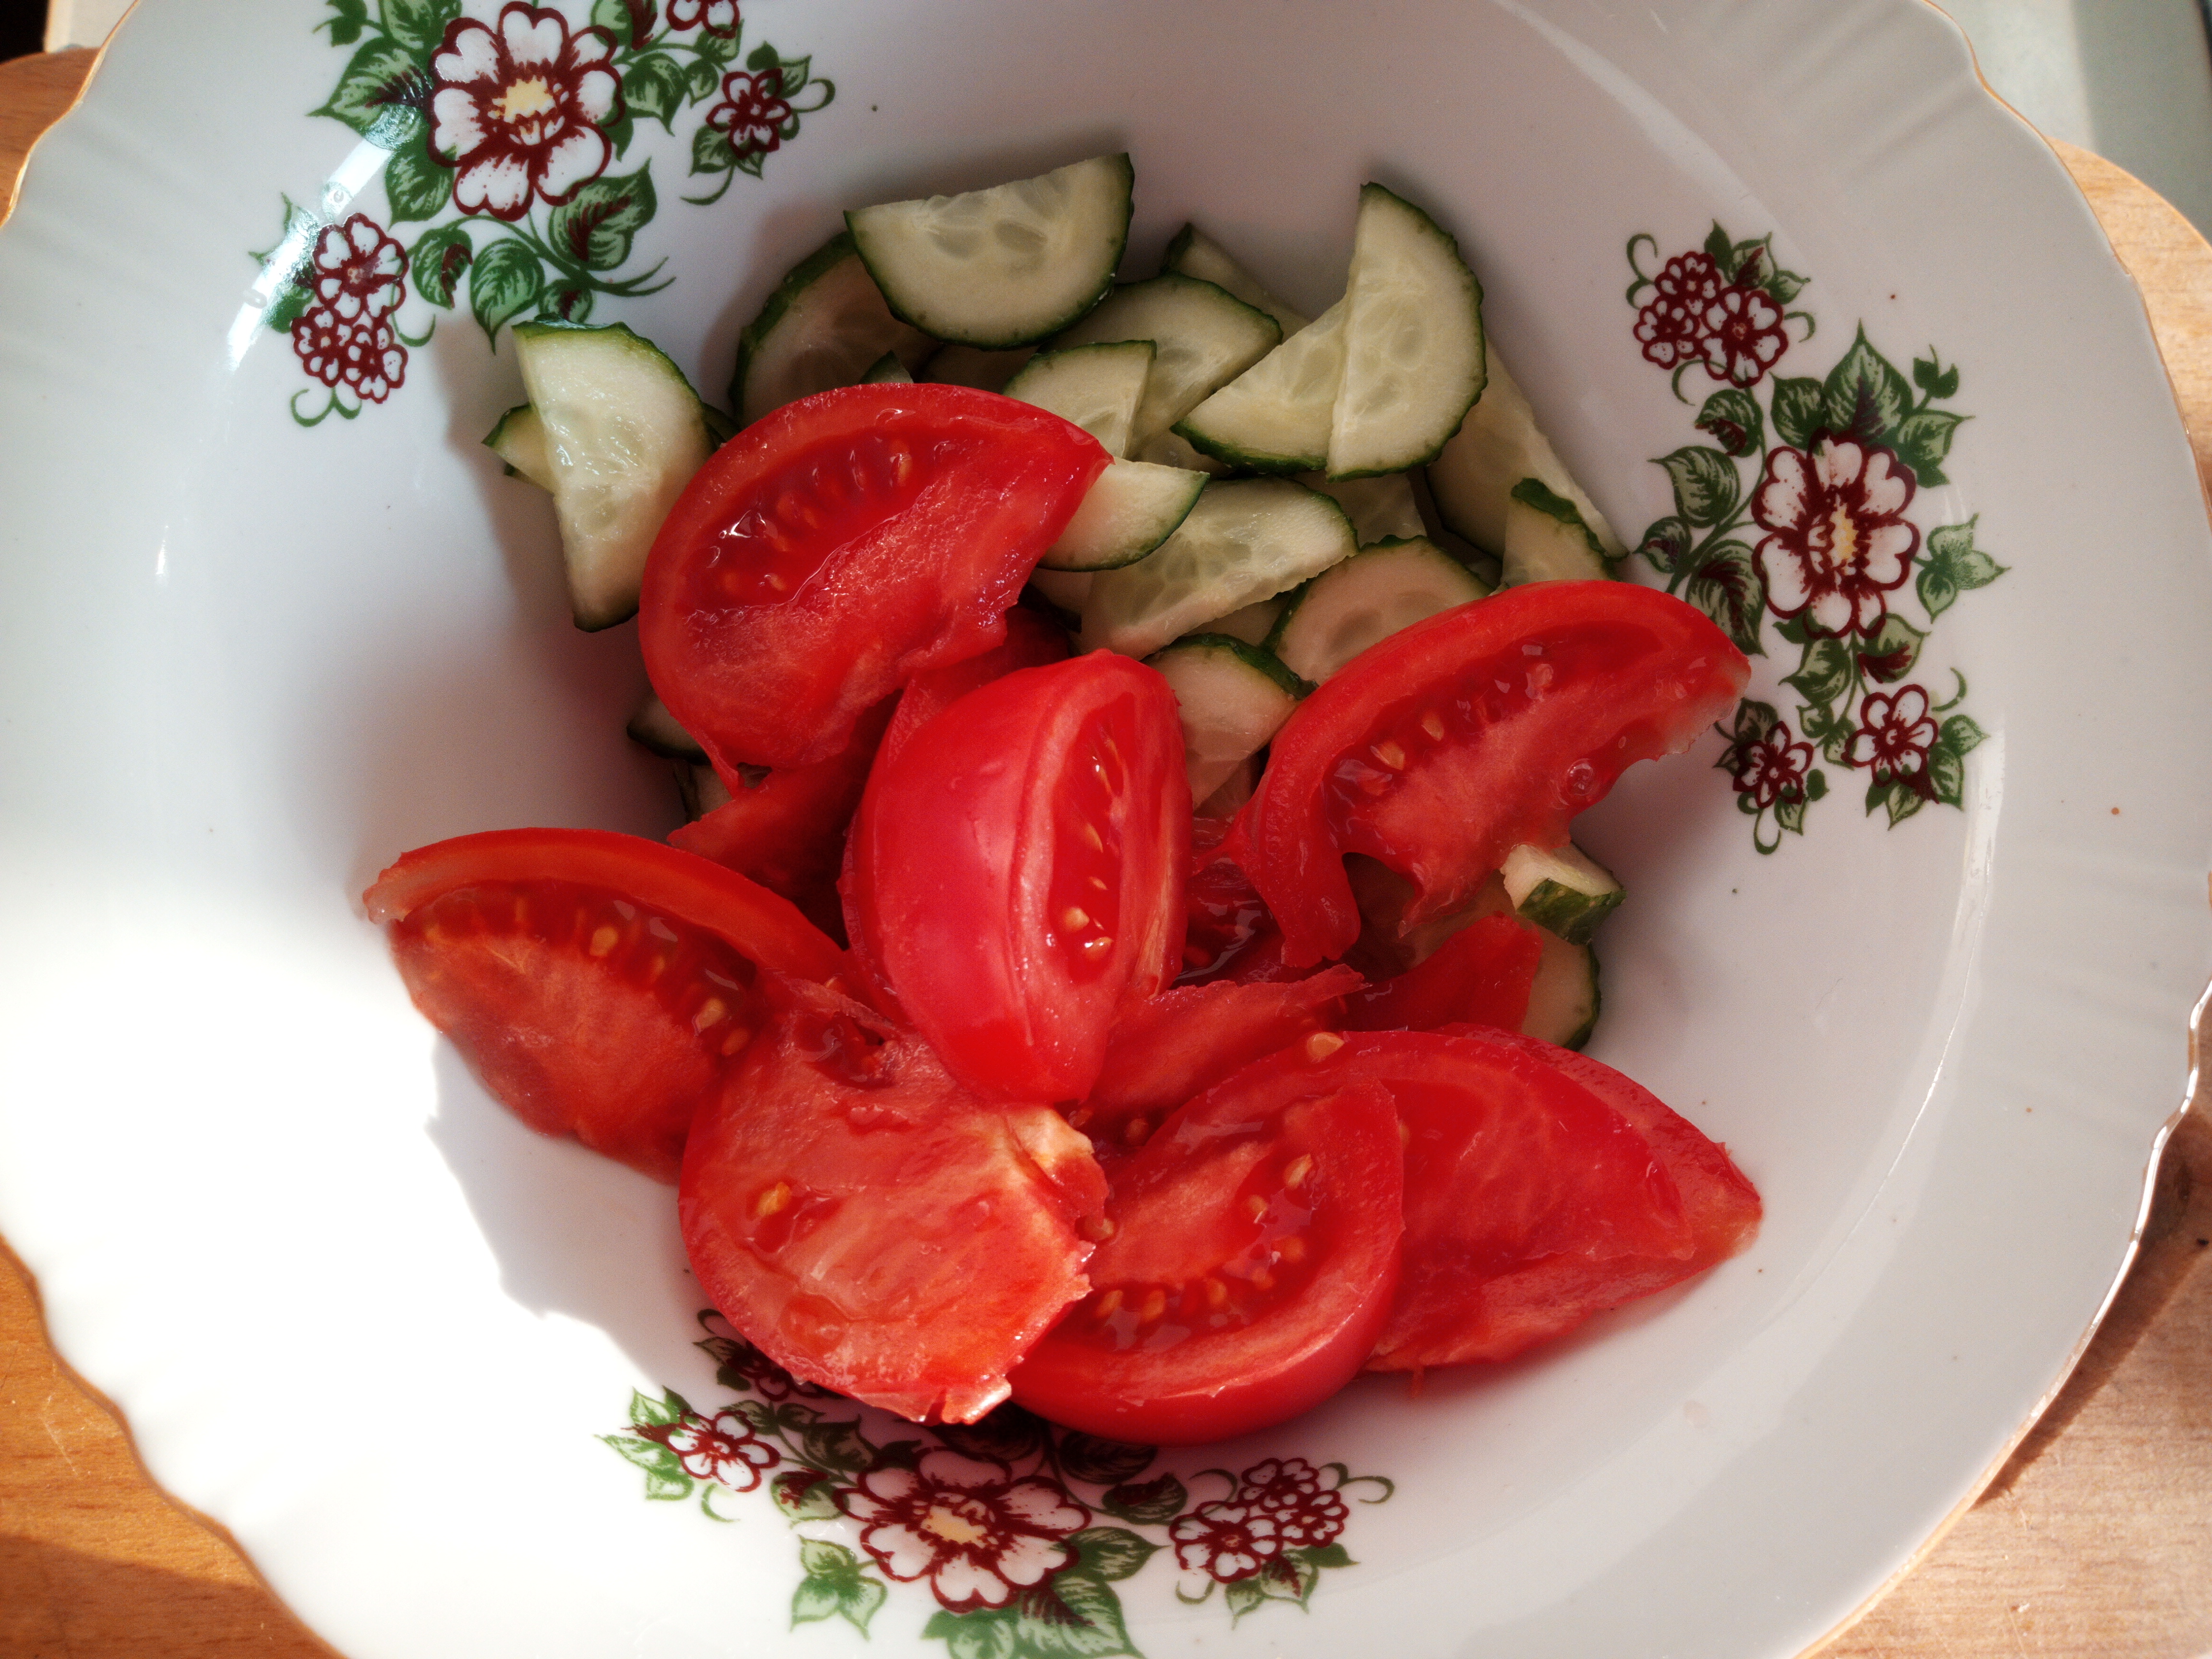
food, board, sliced, products, plate, salad bowl, tomatoes, cucumbers, dish, cuisine, ingredient, vegetable, tomato, produce, solanum, vegetarian food, salad, caprese salad, plant, recipe, garnish